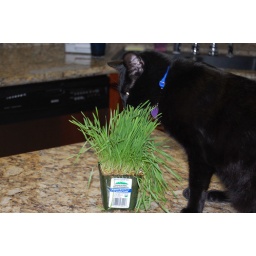
We barely got the grass out of the grocery bag and he was all over it.